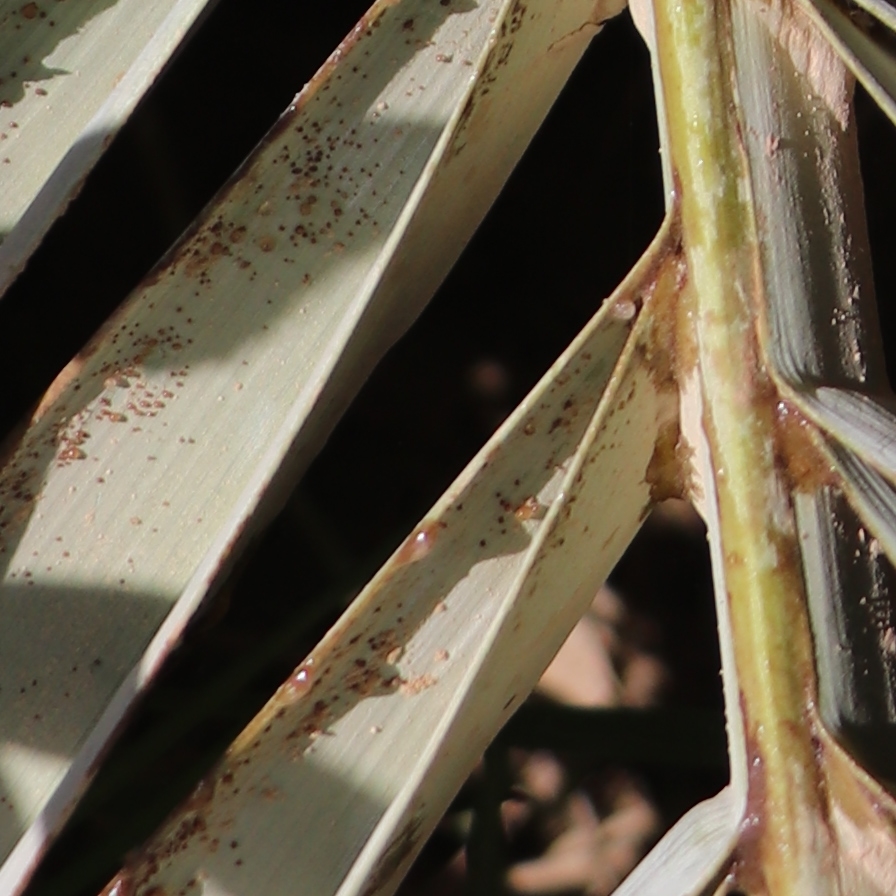
Label: Honey